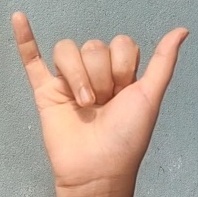
ASL sign: Y